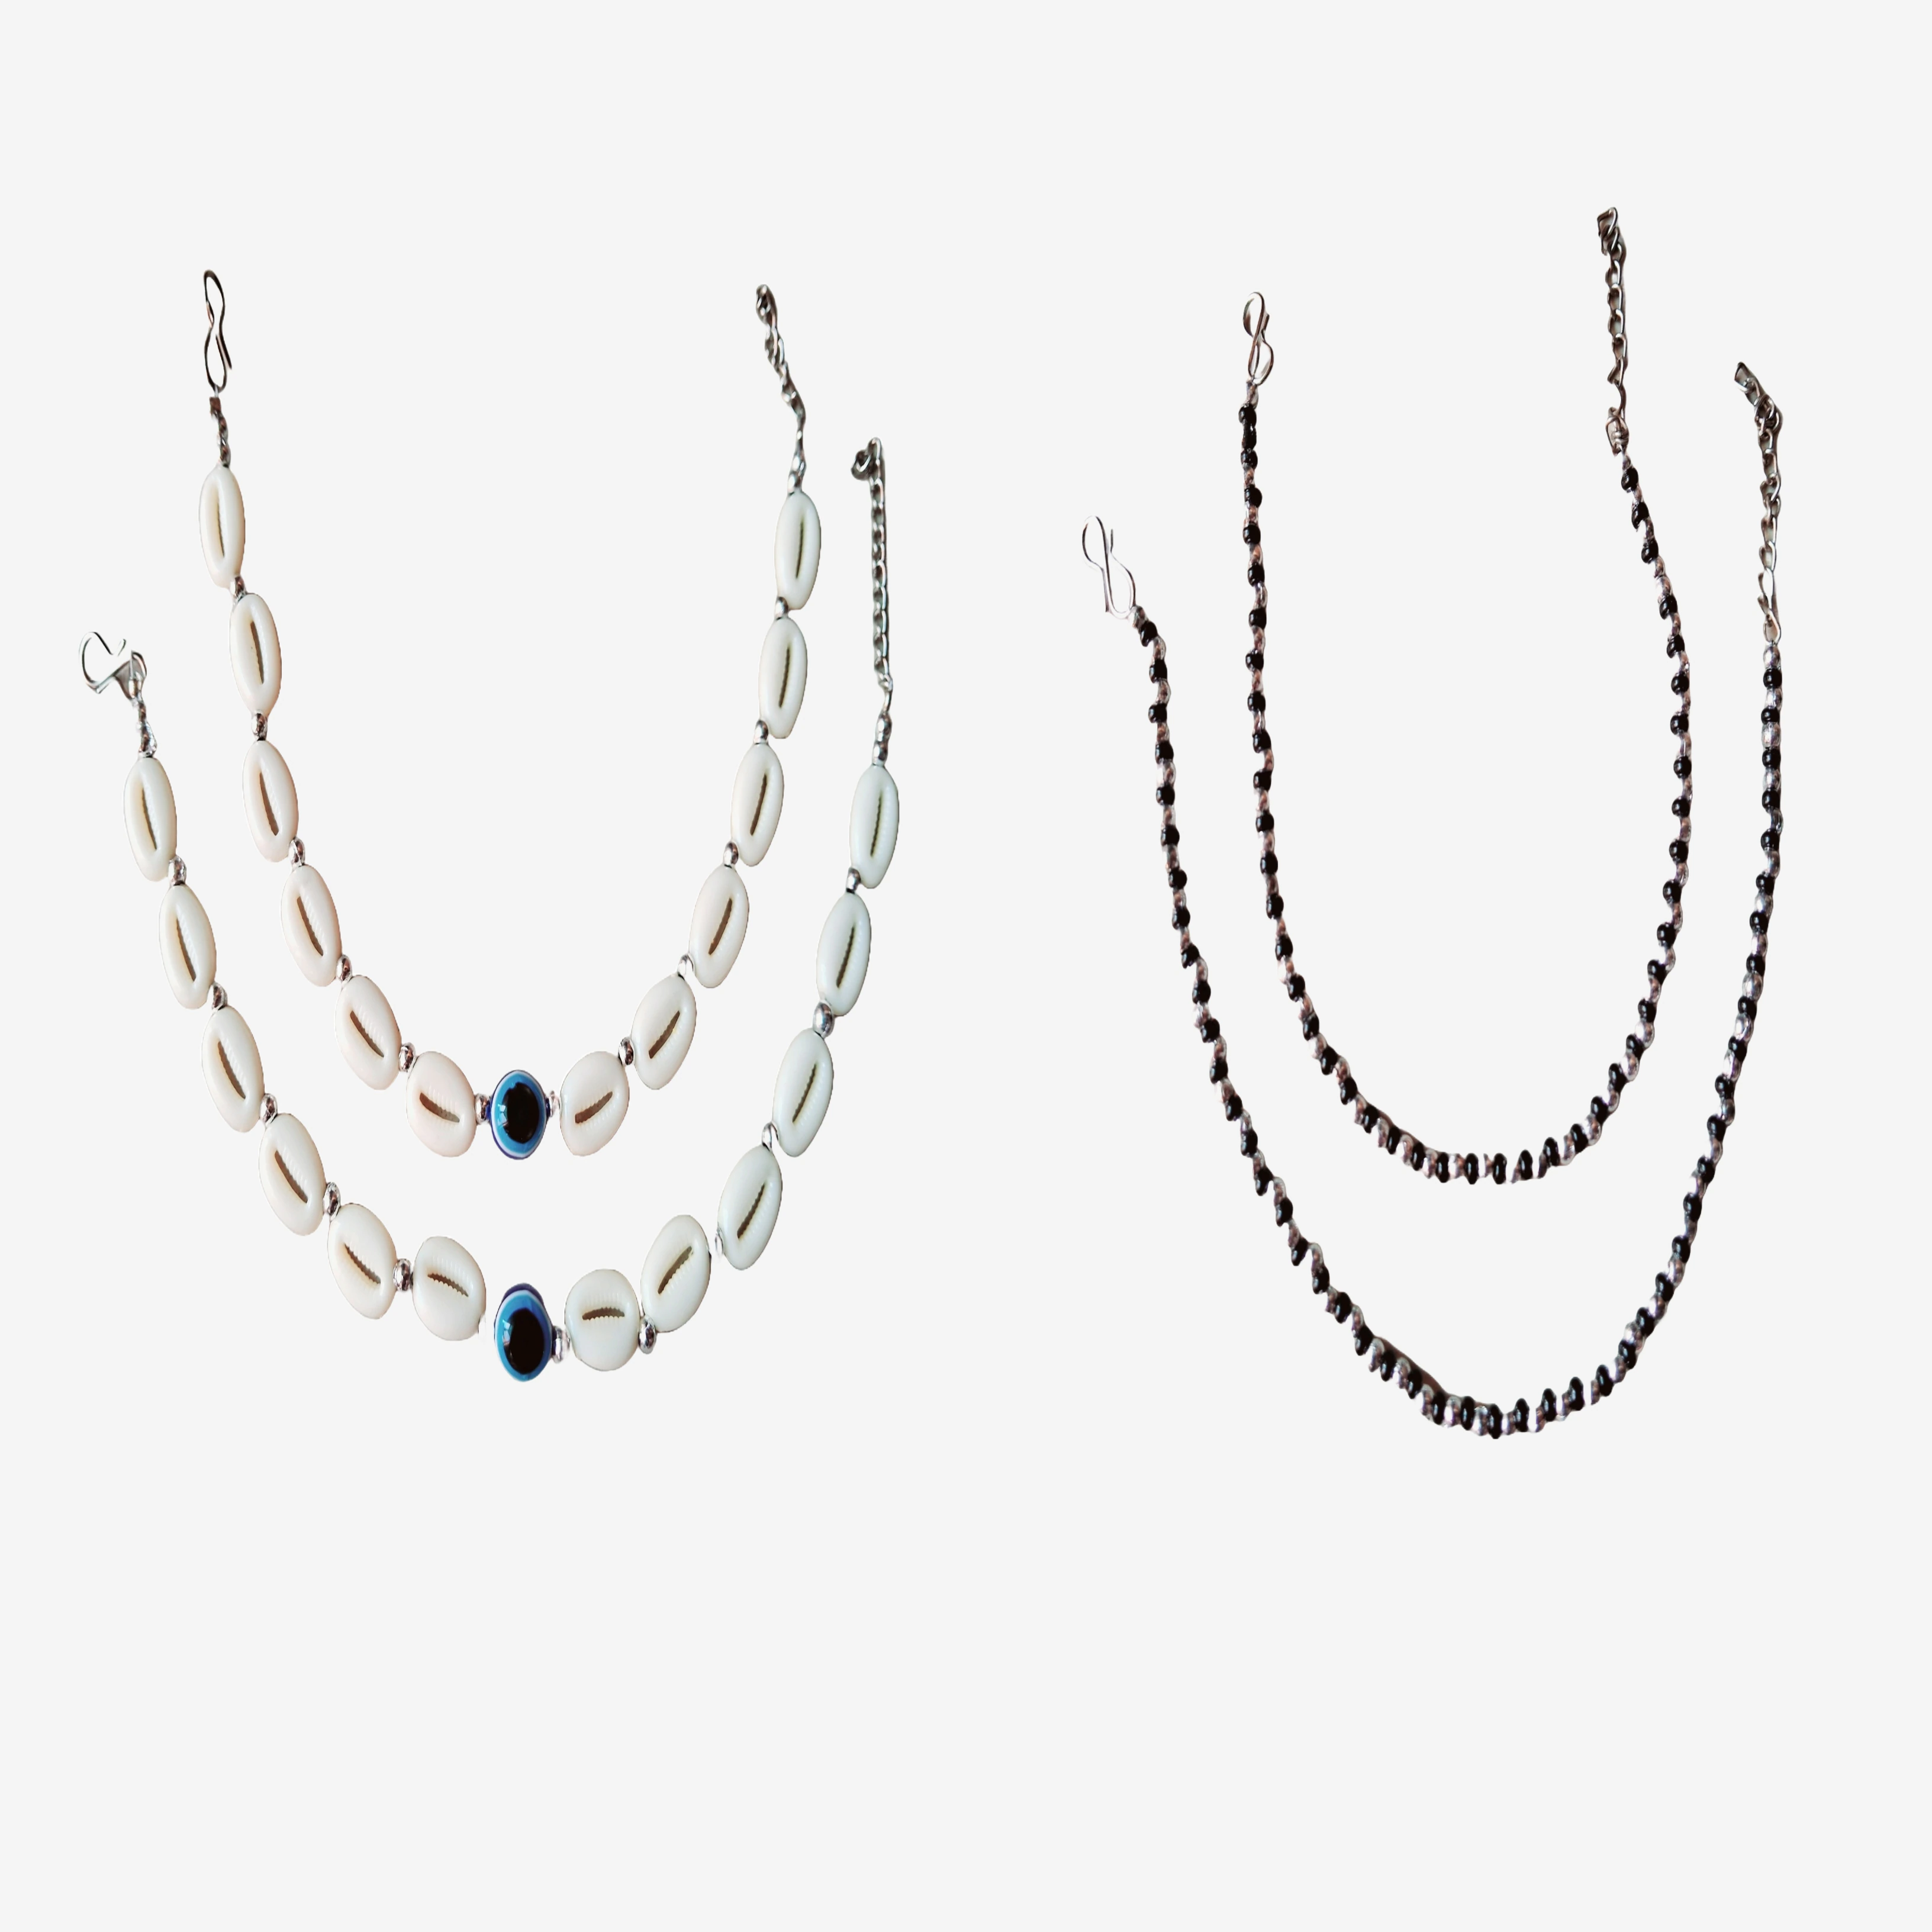
Vibrance Trendt Nazariya Payal anklet set - Protective & Stylish ( Pairs )
Type: Anklets
Brand: VIBRANCE
Price: Rs. 199
 Evil eye Anklets for girls Women's with black stone and Trendy Nazariya Payal Anklet set ( Pack of 2 pair )Name: Evil eye Anklets for girls Women's with black stone and Trendy Nazariya Payal Anklet set ( Pack of 2 pair )Base Metal: AlloyPlating: Oxidised SilverStone Type: Artificial BeadsSizing: AdjustableType: Chain AnkletNet Quantity (N): 2 Pair AnkletSizes:Free SizeAnklets for girls Women's#anklets#girlsfastionCountry of Origin: IndiaDisclaimer:This product is for fashion and personal adornment purposes only. The Evil Eye symbol is traditionally believed to offer protection, but its effectiveness is based on personal and cultural beliefs. Avoid prolonged exposure to water, perfumes, and harsh chemicals to maintain the quality and longevity of the anklet. Color and design may vary slightly due to handcrafted nature and screen display differences. Keep away from small children as small parts may pose a choking hazard.
Features: Symbolizes protection from negativity.,Includes two anklets for mix-and-match options,Designed with an adjustable clasp or stretchable design.,Made from quality metal, beads, or thread.,Comfortable for all-day wear.,Suitable for casual, beach, and party wear.,Crafted with attention to detail.,Complements modern and traditional outfits.,Ideal for birthdays, anniversaries, or friendship gifts.,Withstands daily wear and light exposure to water.